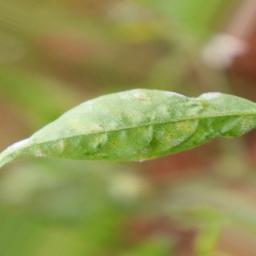
Label: powdery mildew